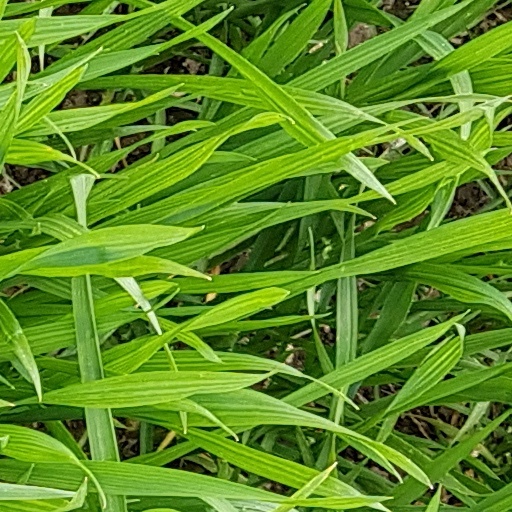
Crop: wheat